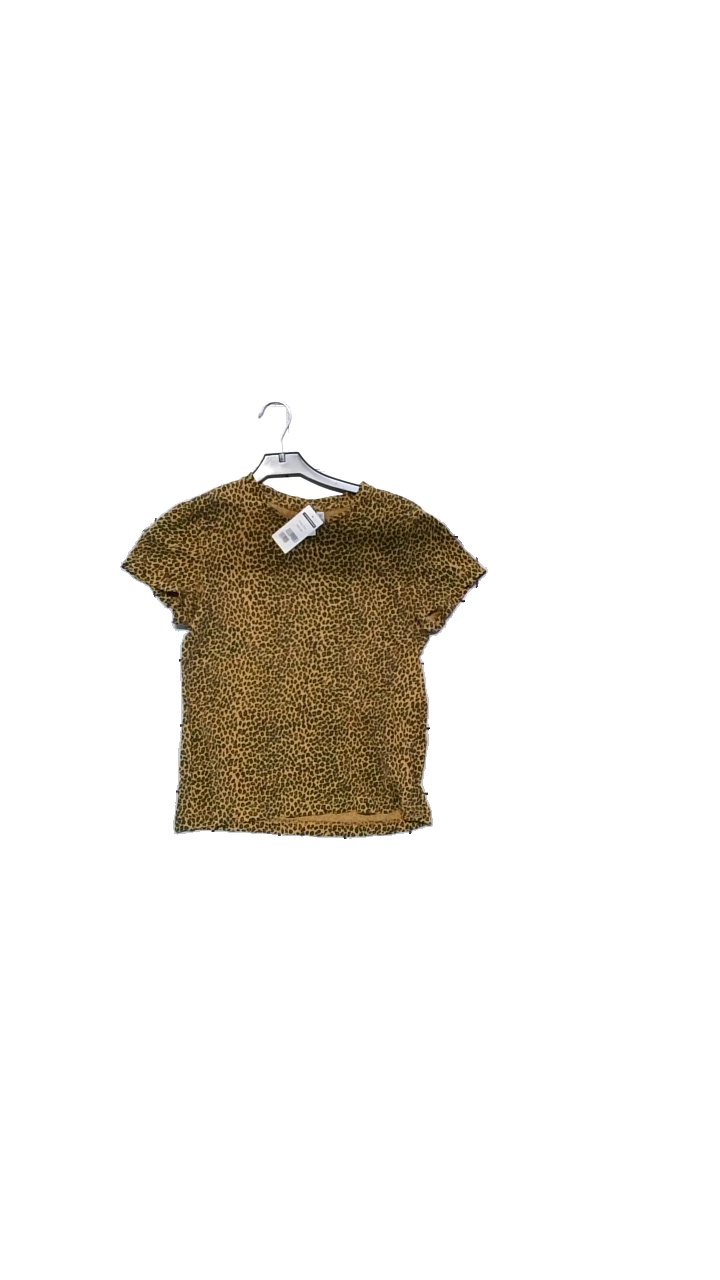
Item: T-shirt (Ladies)
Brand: And Other Stories
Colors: Multicolor, Beige, Brown, Black
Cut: Regular
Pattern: Animal print
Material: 100% cotton
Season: All
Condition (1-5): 5
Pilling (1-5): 4
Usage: Reuse
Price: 100-150